José Serrato

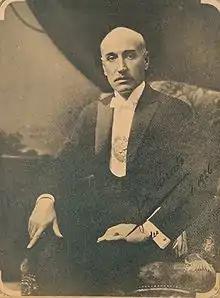

José Serrato (September 30, 1868 – September 7, 1960) was a politician who was elected President of Uruguay.